Jamie Noble

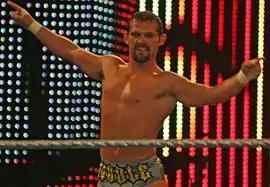
Noble during an ECW event in March 2008

As part of the 2008 WWE Supplemental Draft, Noble was drafted to the Raw brand. Noble was then involved in a storyline where he tried to impress Layla on multiple occasions only to antagonize and be beaten by larger opponents. He started a feud with William Regal over the course of the storyline, with the two trading wins, and Layla, between them. On the September 15, 2008, episode of "Raw", the feud escalated following Noble's victory over Paul Burchill. Layla came out and told Noble it was over and she found a man worthy of her in Regal. On the February 3 episode of "ECW" Noble asked then-ECW General Manager Theodore Long for an ECW contract and lost to The Boogeyman.